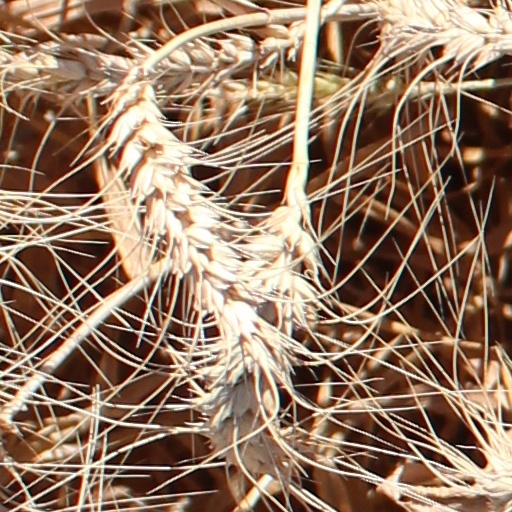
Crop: wheat